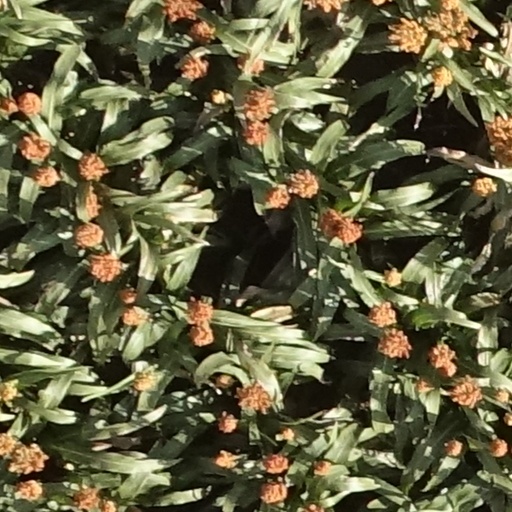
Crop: sorghum